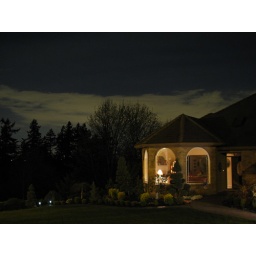
Loved the sky &amp;amp; trees with the bayed window in the foreground.